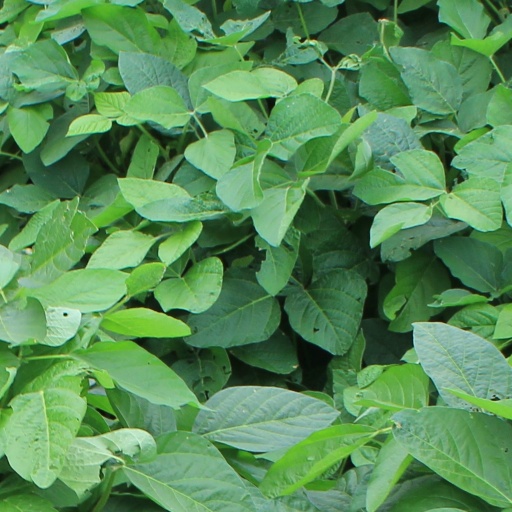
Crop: soybean